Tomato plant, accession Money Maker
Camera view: tilt-top (135 deg); turntable rotation: 240 degrees
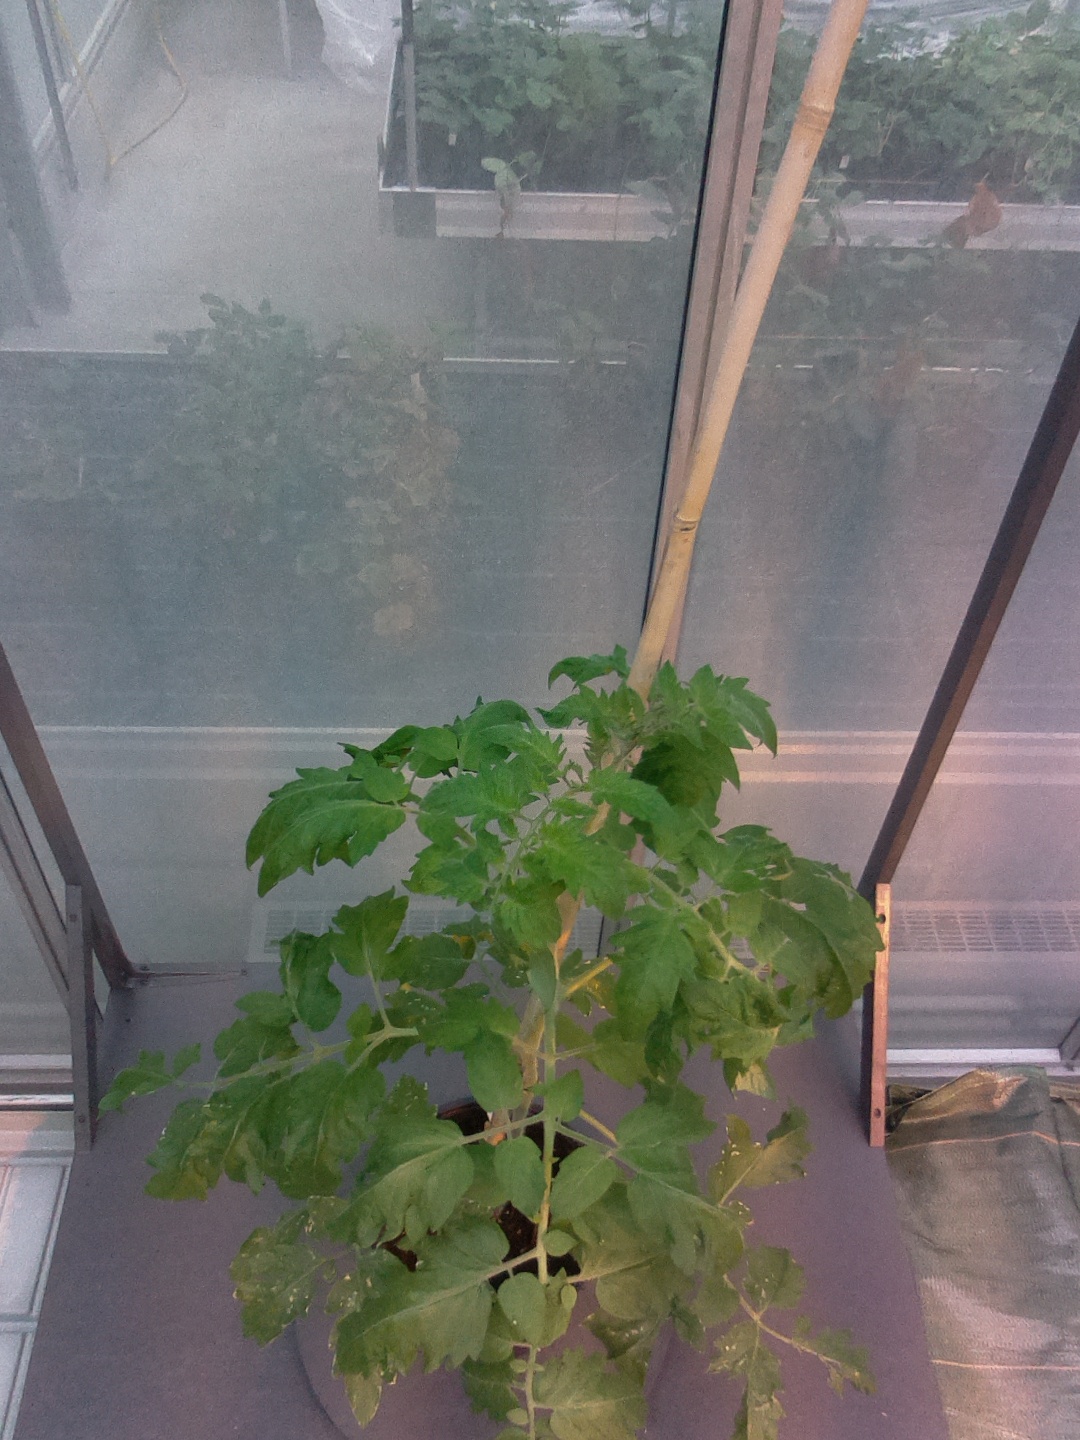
BBCH growth stage 60: First flowers open